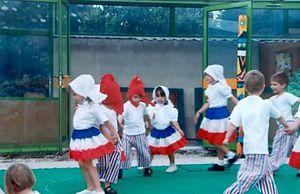
Kermesse de classe maternelle en France.
En France, c'est généralement fin juin que les écoles marquent la fin de l'année scolaire par une kermesse, fête qui fait participer sur leur temps libre les professeurs et souvent quelques parents volontaires. Ce bénévolat est très important car l'argent récolté lors de cette fête permet dans les petits villages, l'année suivante, de réaliser des sorties, ou d'acheter du matériel.